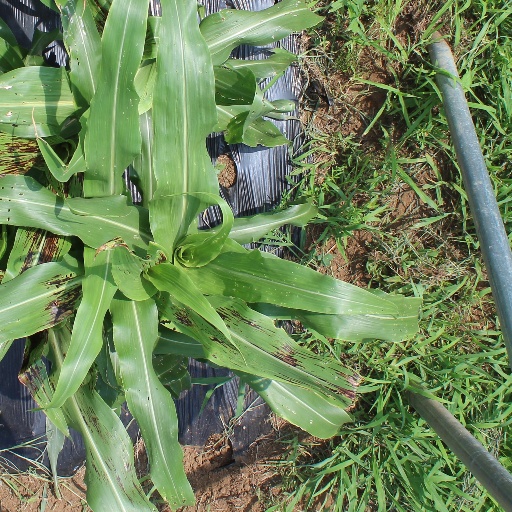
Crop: sorghum